Geilo

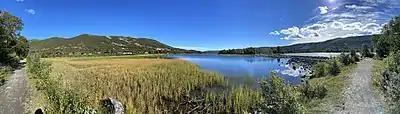
Panorama picture, that shows a spectrum of Geilos nature.

The ski resort is named after the old farm Gjeilo. The name is the dative plural of "geil" f 'fenced road for cattle'.